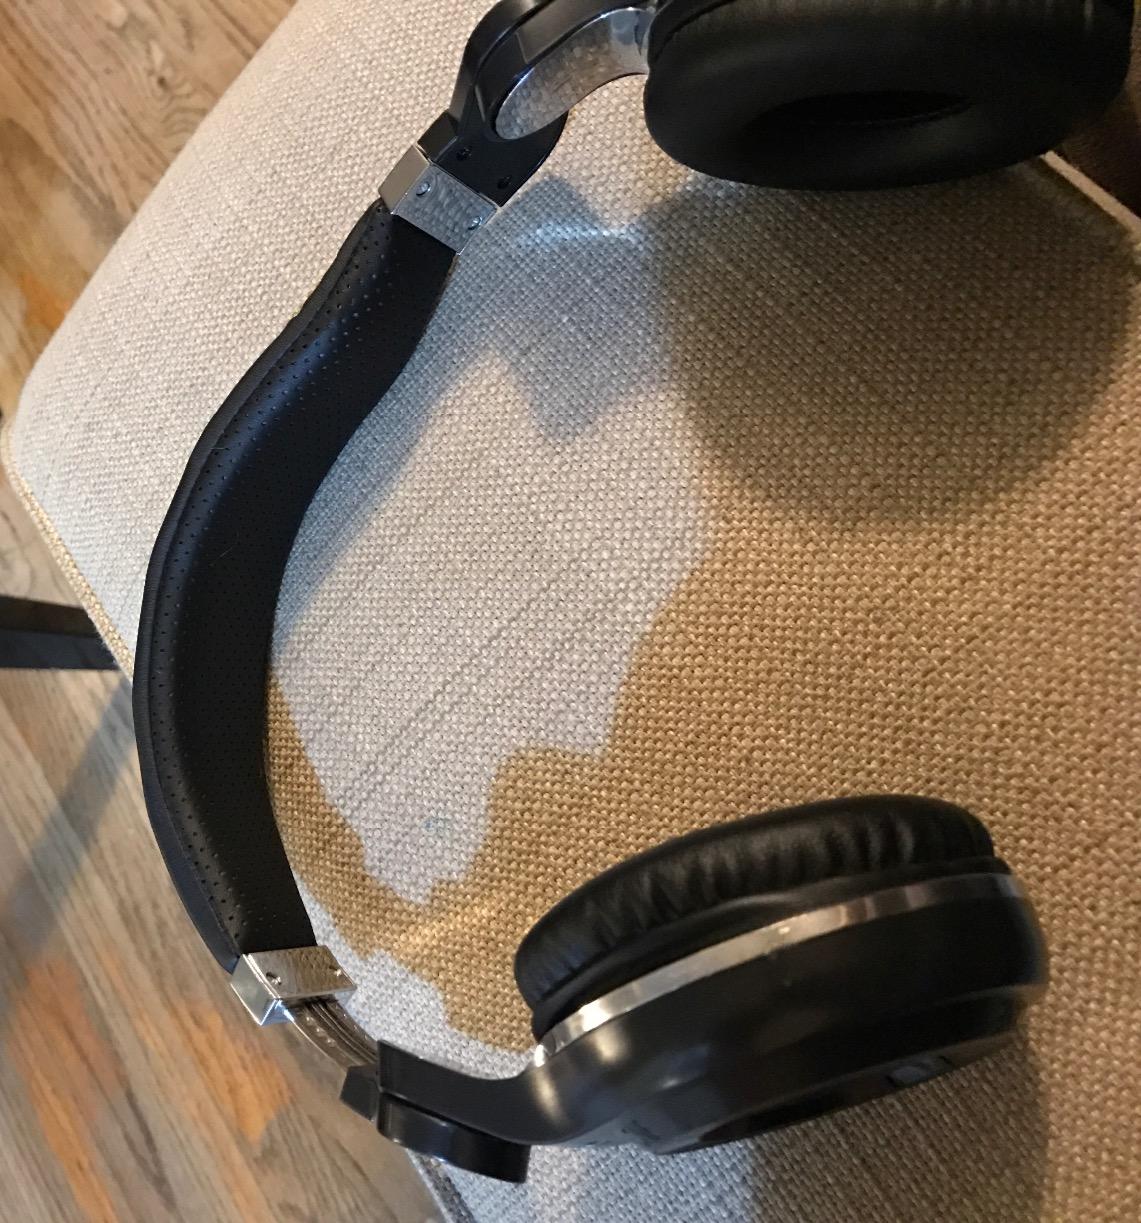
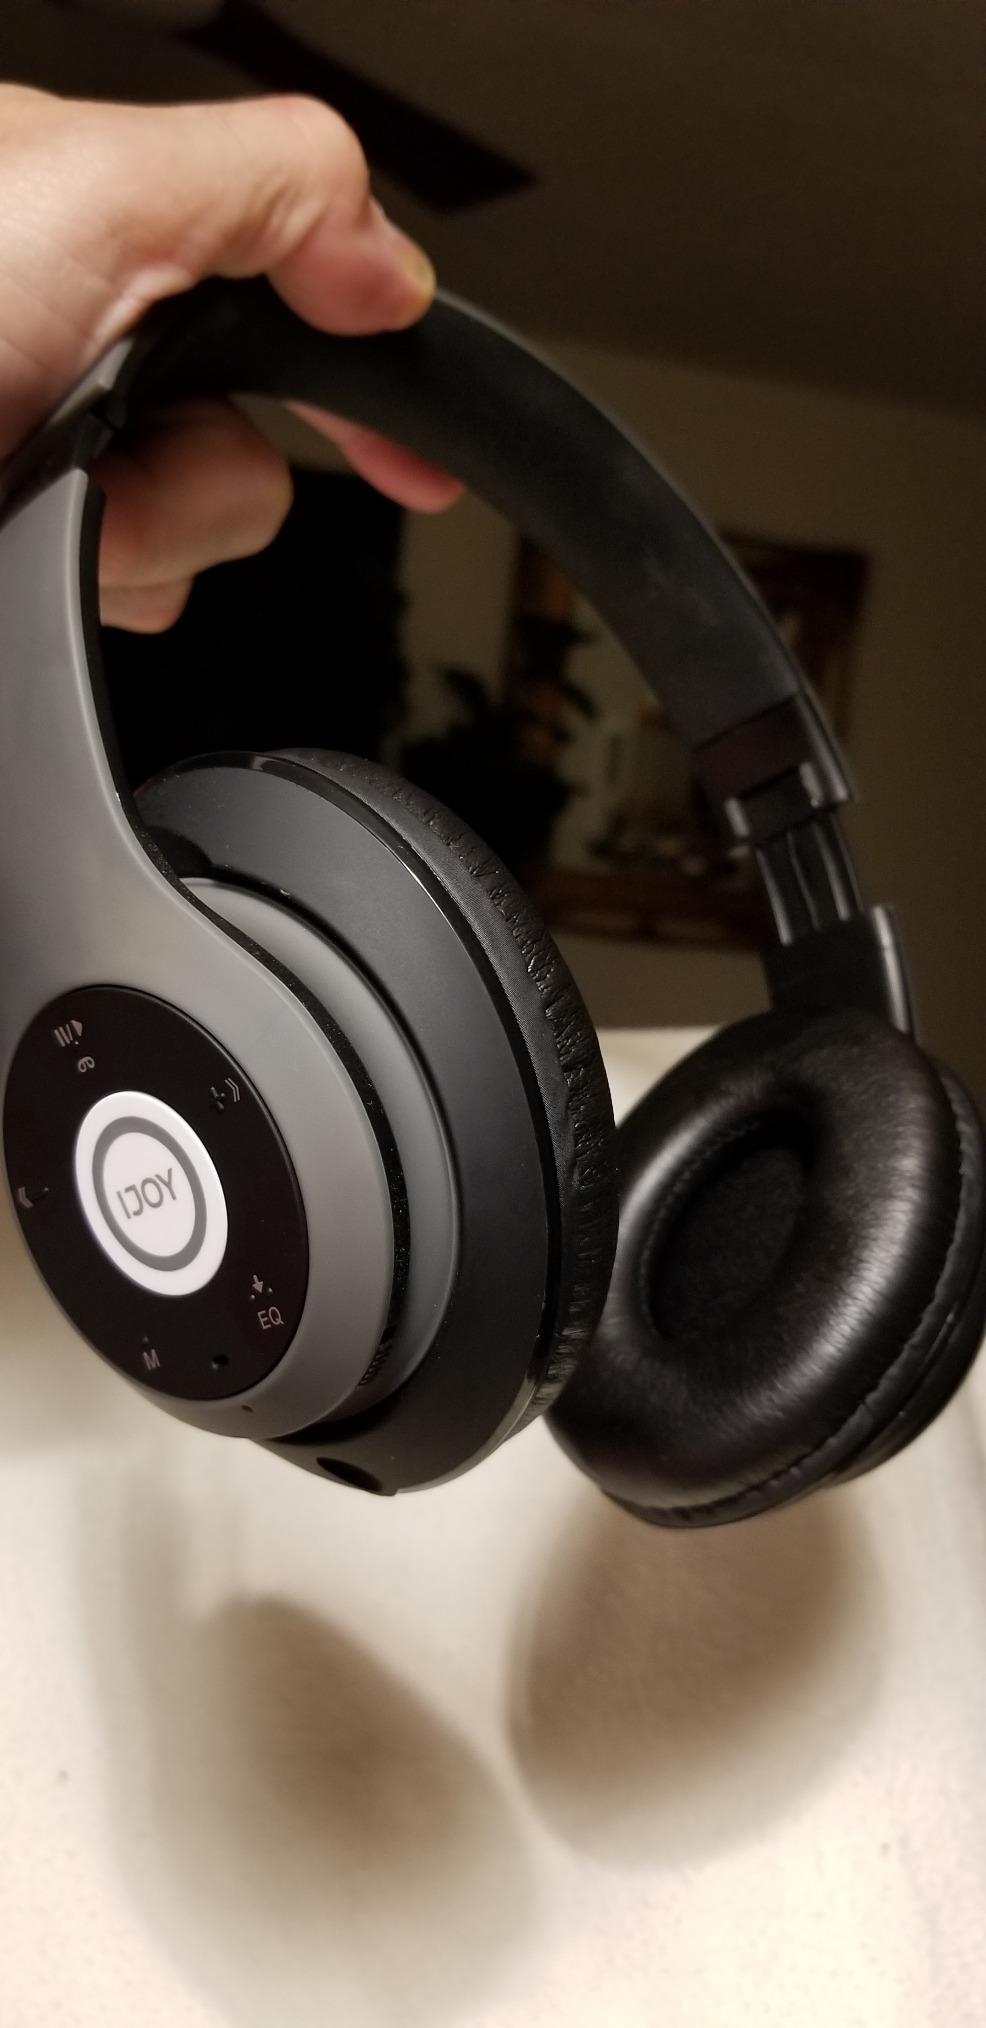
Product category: headphones
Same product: no